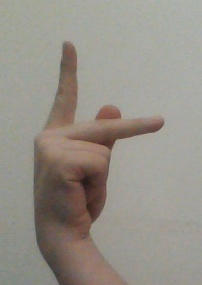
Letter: dha